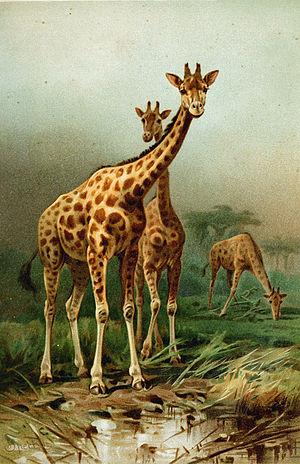
La Girafe est une espèce de mammifères ongulés artiodactyles, du groupe des ruminants, vivant dans les savanes africaines et répandue du Tchad jusqu'en Afrique du Sud. Son nom commun vient de l'arabe زرافة, zarāfah, mais l'animal fut anciennement appelé camélopard, du latin camelopardus, contraction de camelus en raison du long cou et de pardus en raison des taches recouvrant son corps. Après des millions d'années d'évolution, la girafe a acquis une anatomie unique avec un cou particulièrement allongé qui lui permet notamment de brouter haut dans les arbres.